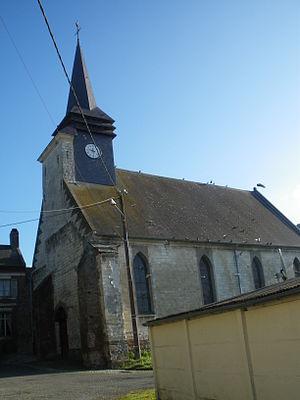
Vue de l'église Saint-Martin de la commune d'Orville, Pas-de-Calais.
Orville est une commune française située dans le département du Pas-de-Calais en région Hauts-de-France.